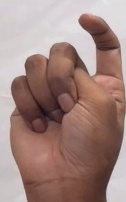
ASL sign: X